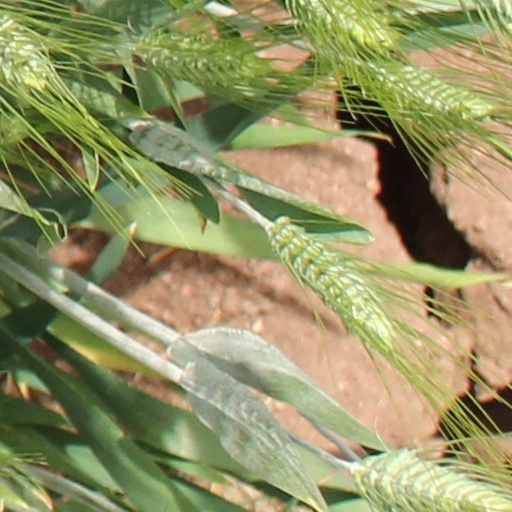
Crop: wheat